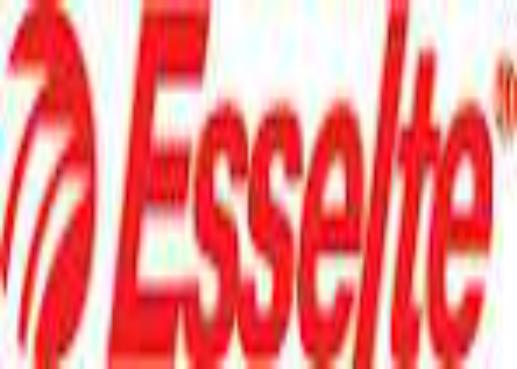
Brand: Esselte
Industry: Necessities